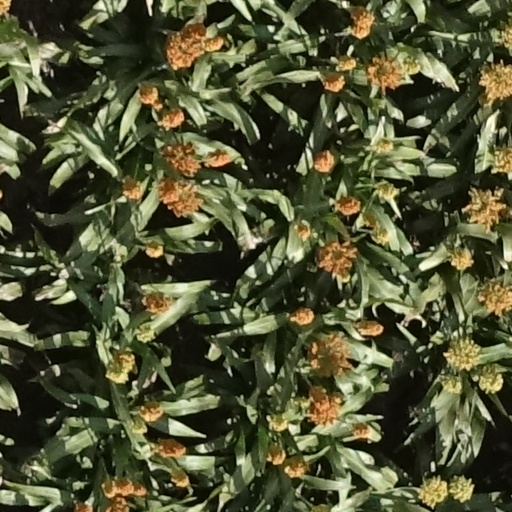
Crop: sorghum